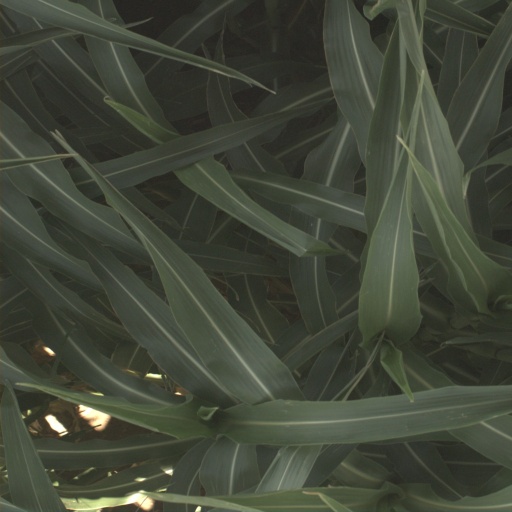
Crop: sorghum